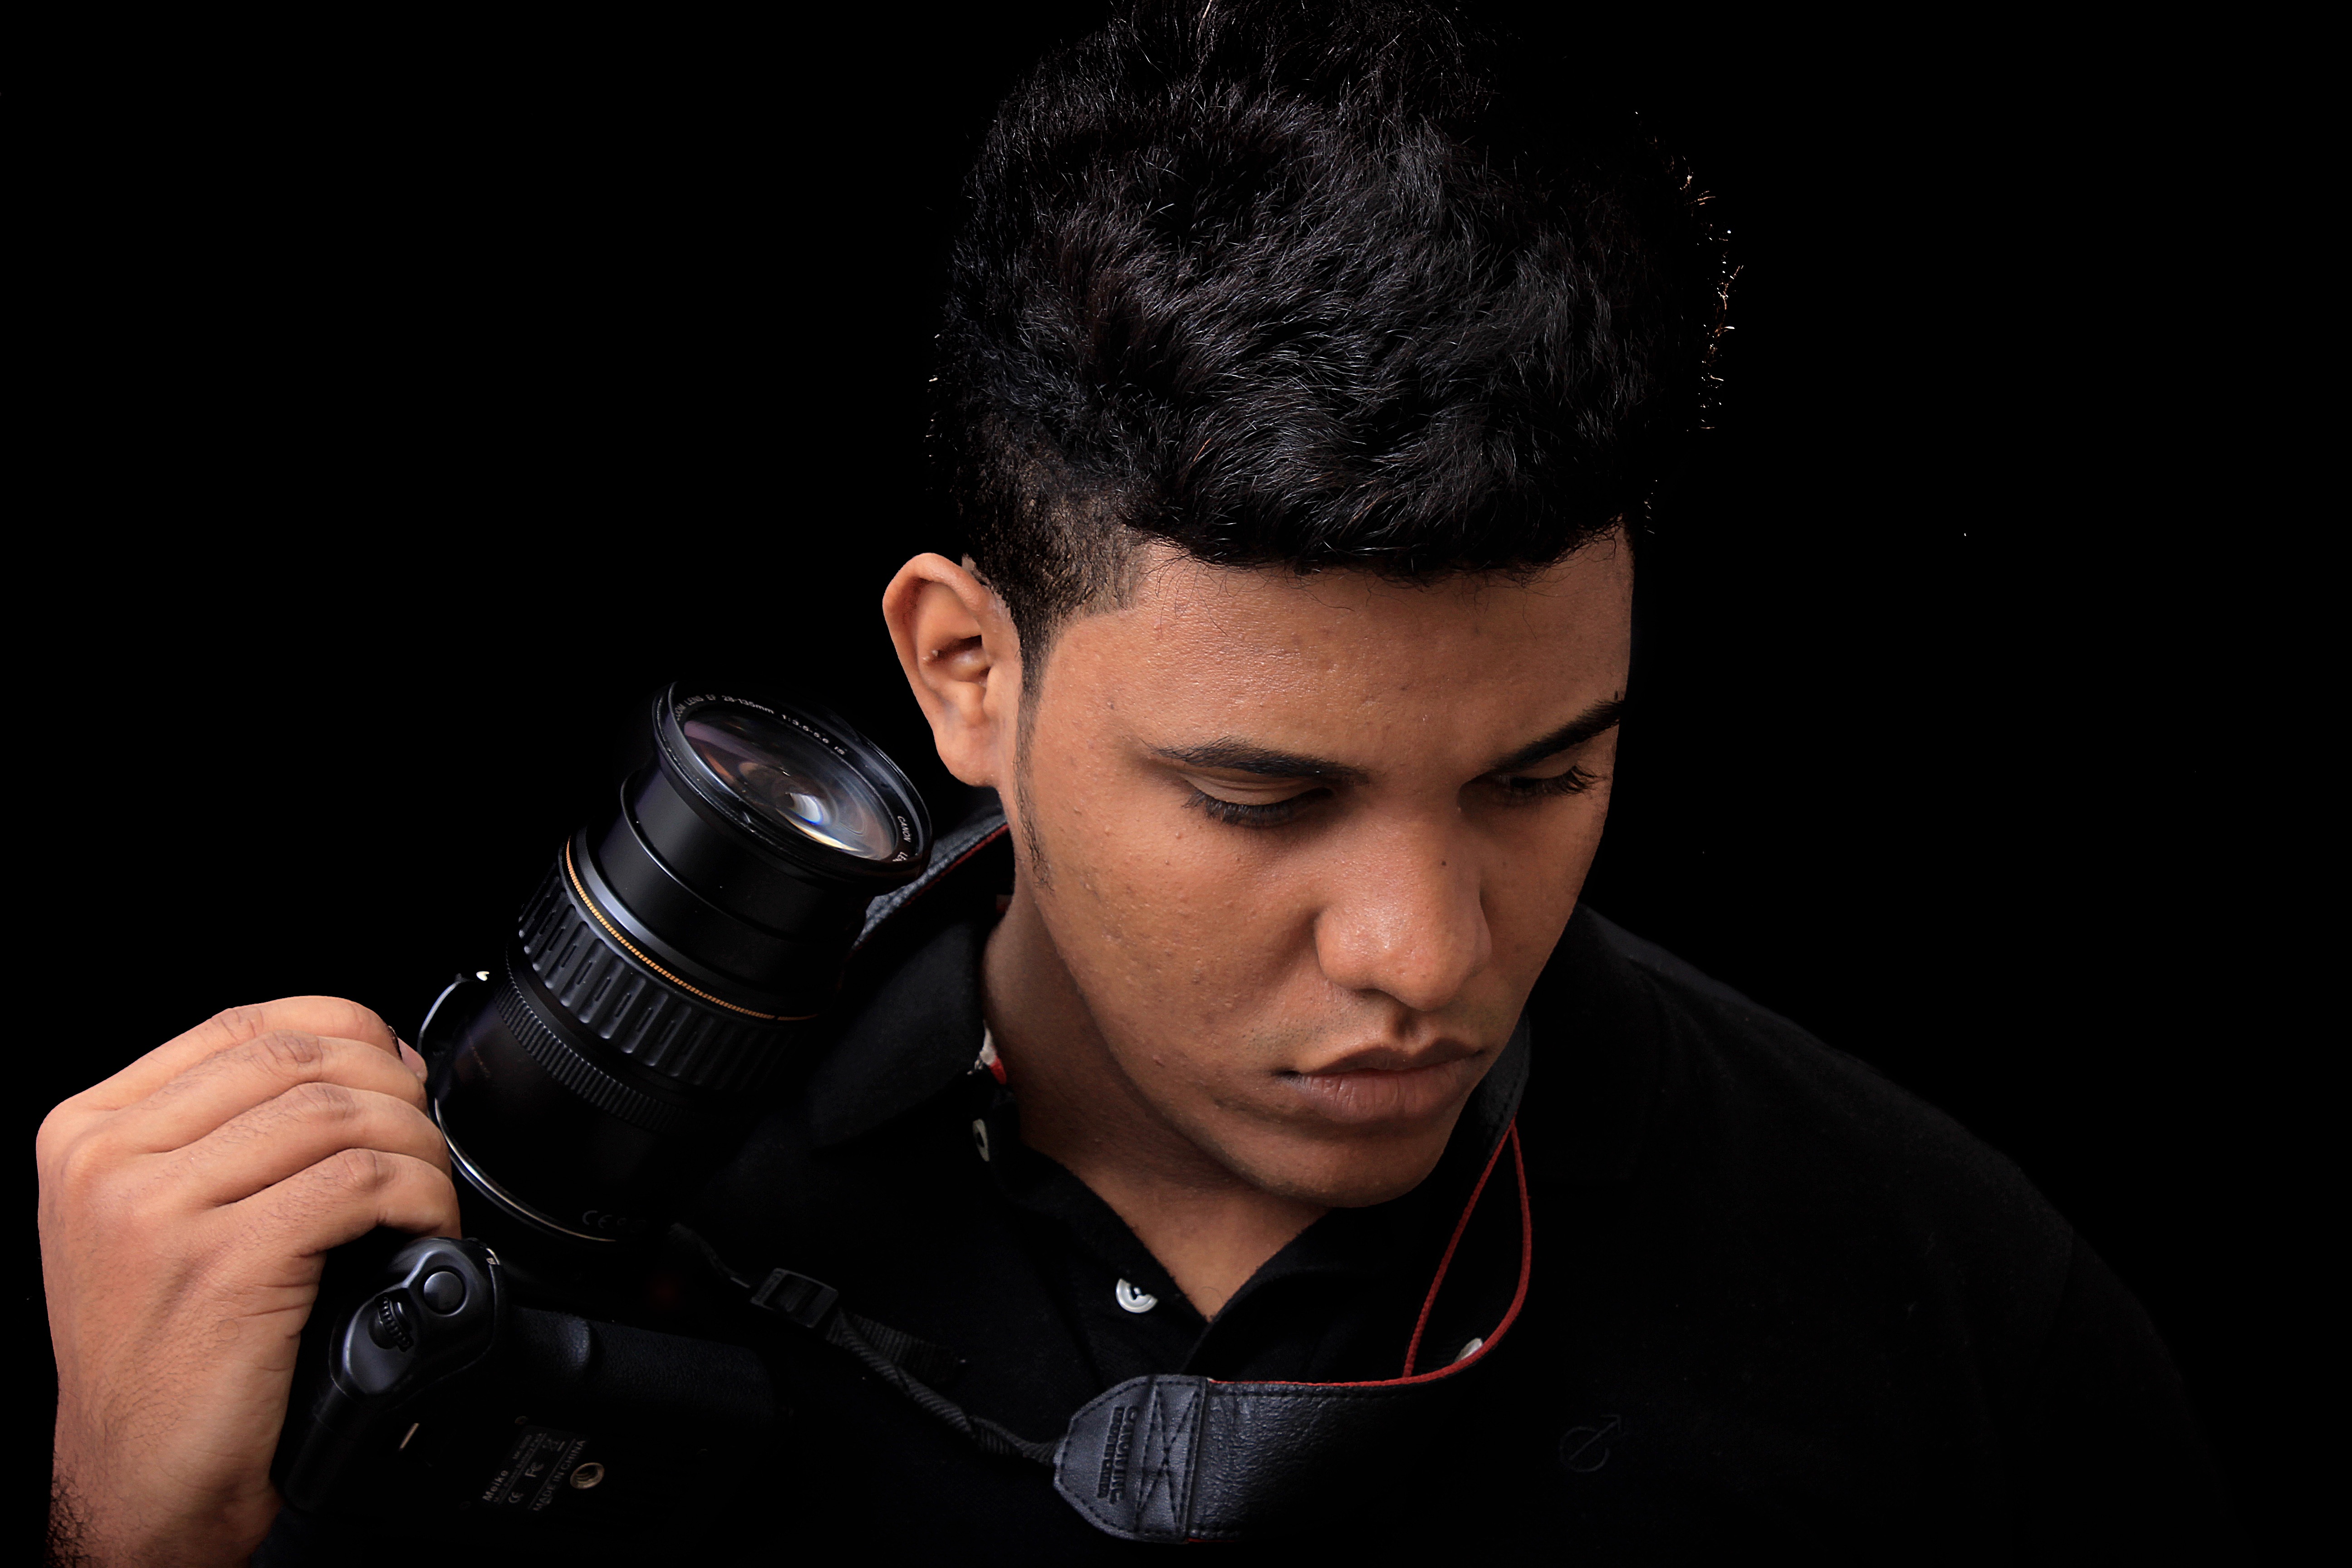
notebook, camera, photography, photographer, purple, photo, singer, dslr, portrait, canon, darkness, professional, nikon, black, eos, team, digital camera, digital, photograph, sony, pentax, kodak, filter, reflex, photographers, photographic, photo shoot, cinematographer, portrait photography, fld, different photography, professional photographers, photoapparat